Democratic Republic of Georgia

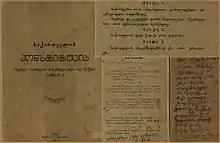
Fragments of the Constitution of Georgia adopted by the Constituent Assembly of Georgia on 21st February 1921

The year 1920 was marked by increased threats from the Russian SFSR. With the defeat of the White movement and the Red Armies' advance to the Caucasus frontiers, the republic's situation became extremely tense. In January, the Soviet leadership offered Georgia, Armenia and Azerbaijan an alliance against the White armies in South Russia and the Caucasus. The Government of the DRG refused to enter any military alliance, referring to its policy of neutrality and noninterference, but suggested negotiations towards a political settlement of the relations between two countries in the hope that this might lead to recognition of Georgia's independence by Moscow. Severe criticism of the Georgian refusal by Russian leaders was followed by several unsuccessful attempts by local communists to organize mass anti-government protests.